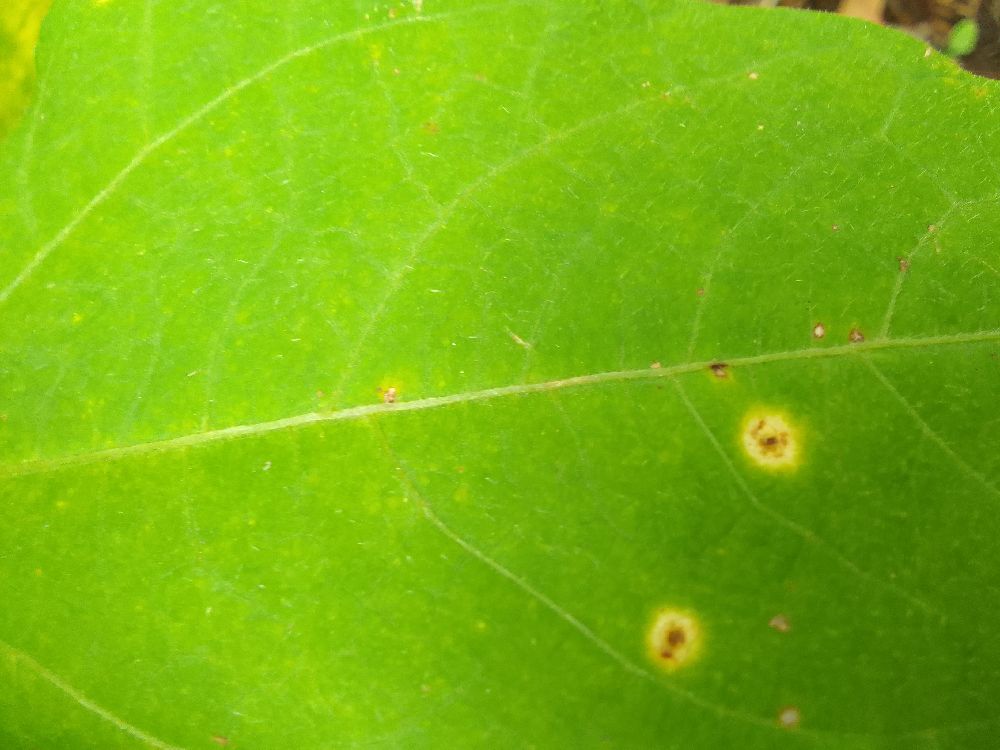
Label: rust